National Youth and Children's Palace

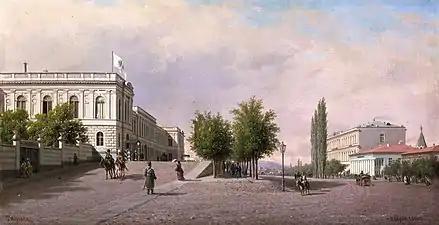
1870s painting by Pyotr Vereshchagin

Throughout the 19th and early 20th centuries, the palace welcomed several distinguished guests. In the 1830s, it was visited by Nicholas I of Russia. In 1858, the Caucasus Viceroy, Prince Aleksandr Baryatinsky, hosted Alexandre Dumas and at a New Year gala held in the palace.